Olympic National Park

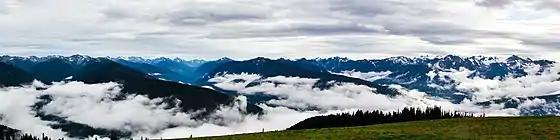
A foggy day at Hurricane Ridge, as seen from the visitor center

There are several roads in the park, but none penetrate far into the interior. The park features a network of hiking trails, although the size and remoteness mean that it will usually take more than a weekend to get to the high country in the interior. The sights of the rain forest, with plants run riot and dozens of hues of green, are well worth the possibility of rain sometime during the trip, although July, August, and September frequently have long dry spells.